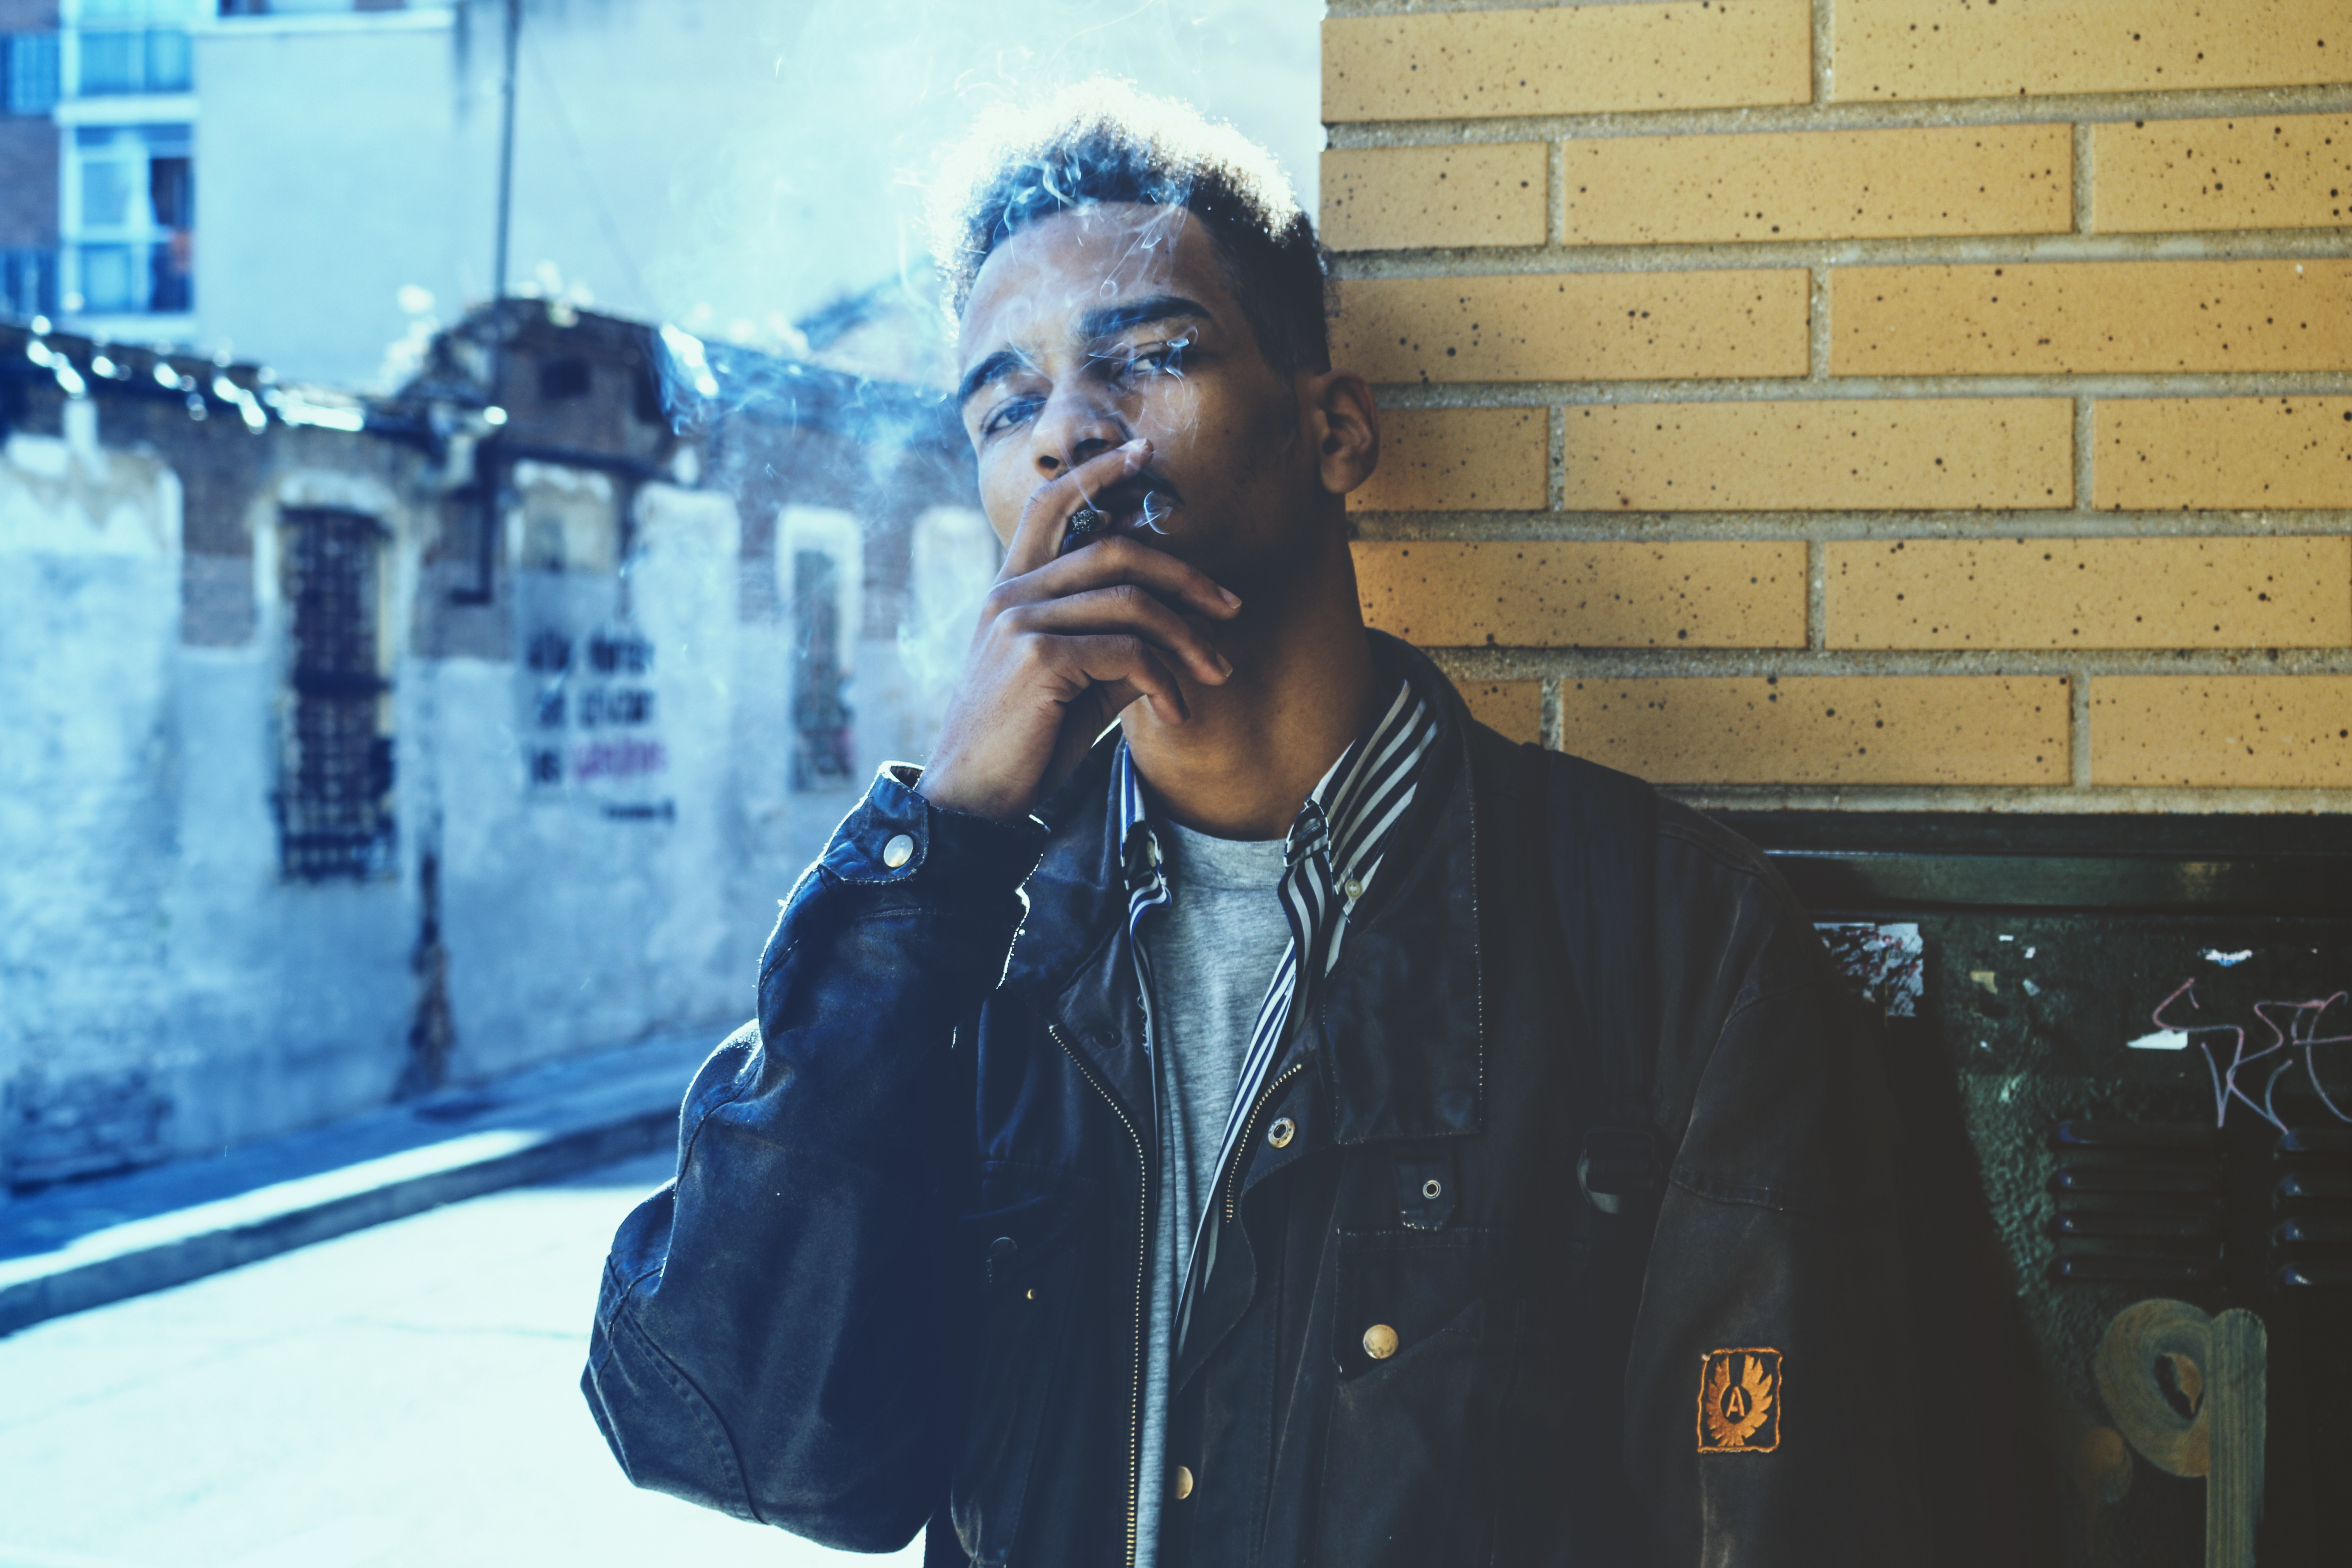
man, smoking, male, guy, color, fashion, blue, jacket